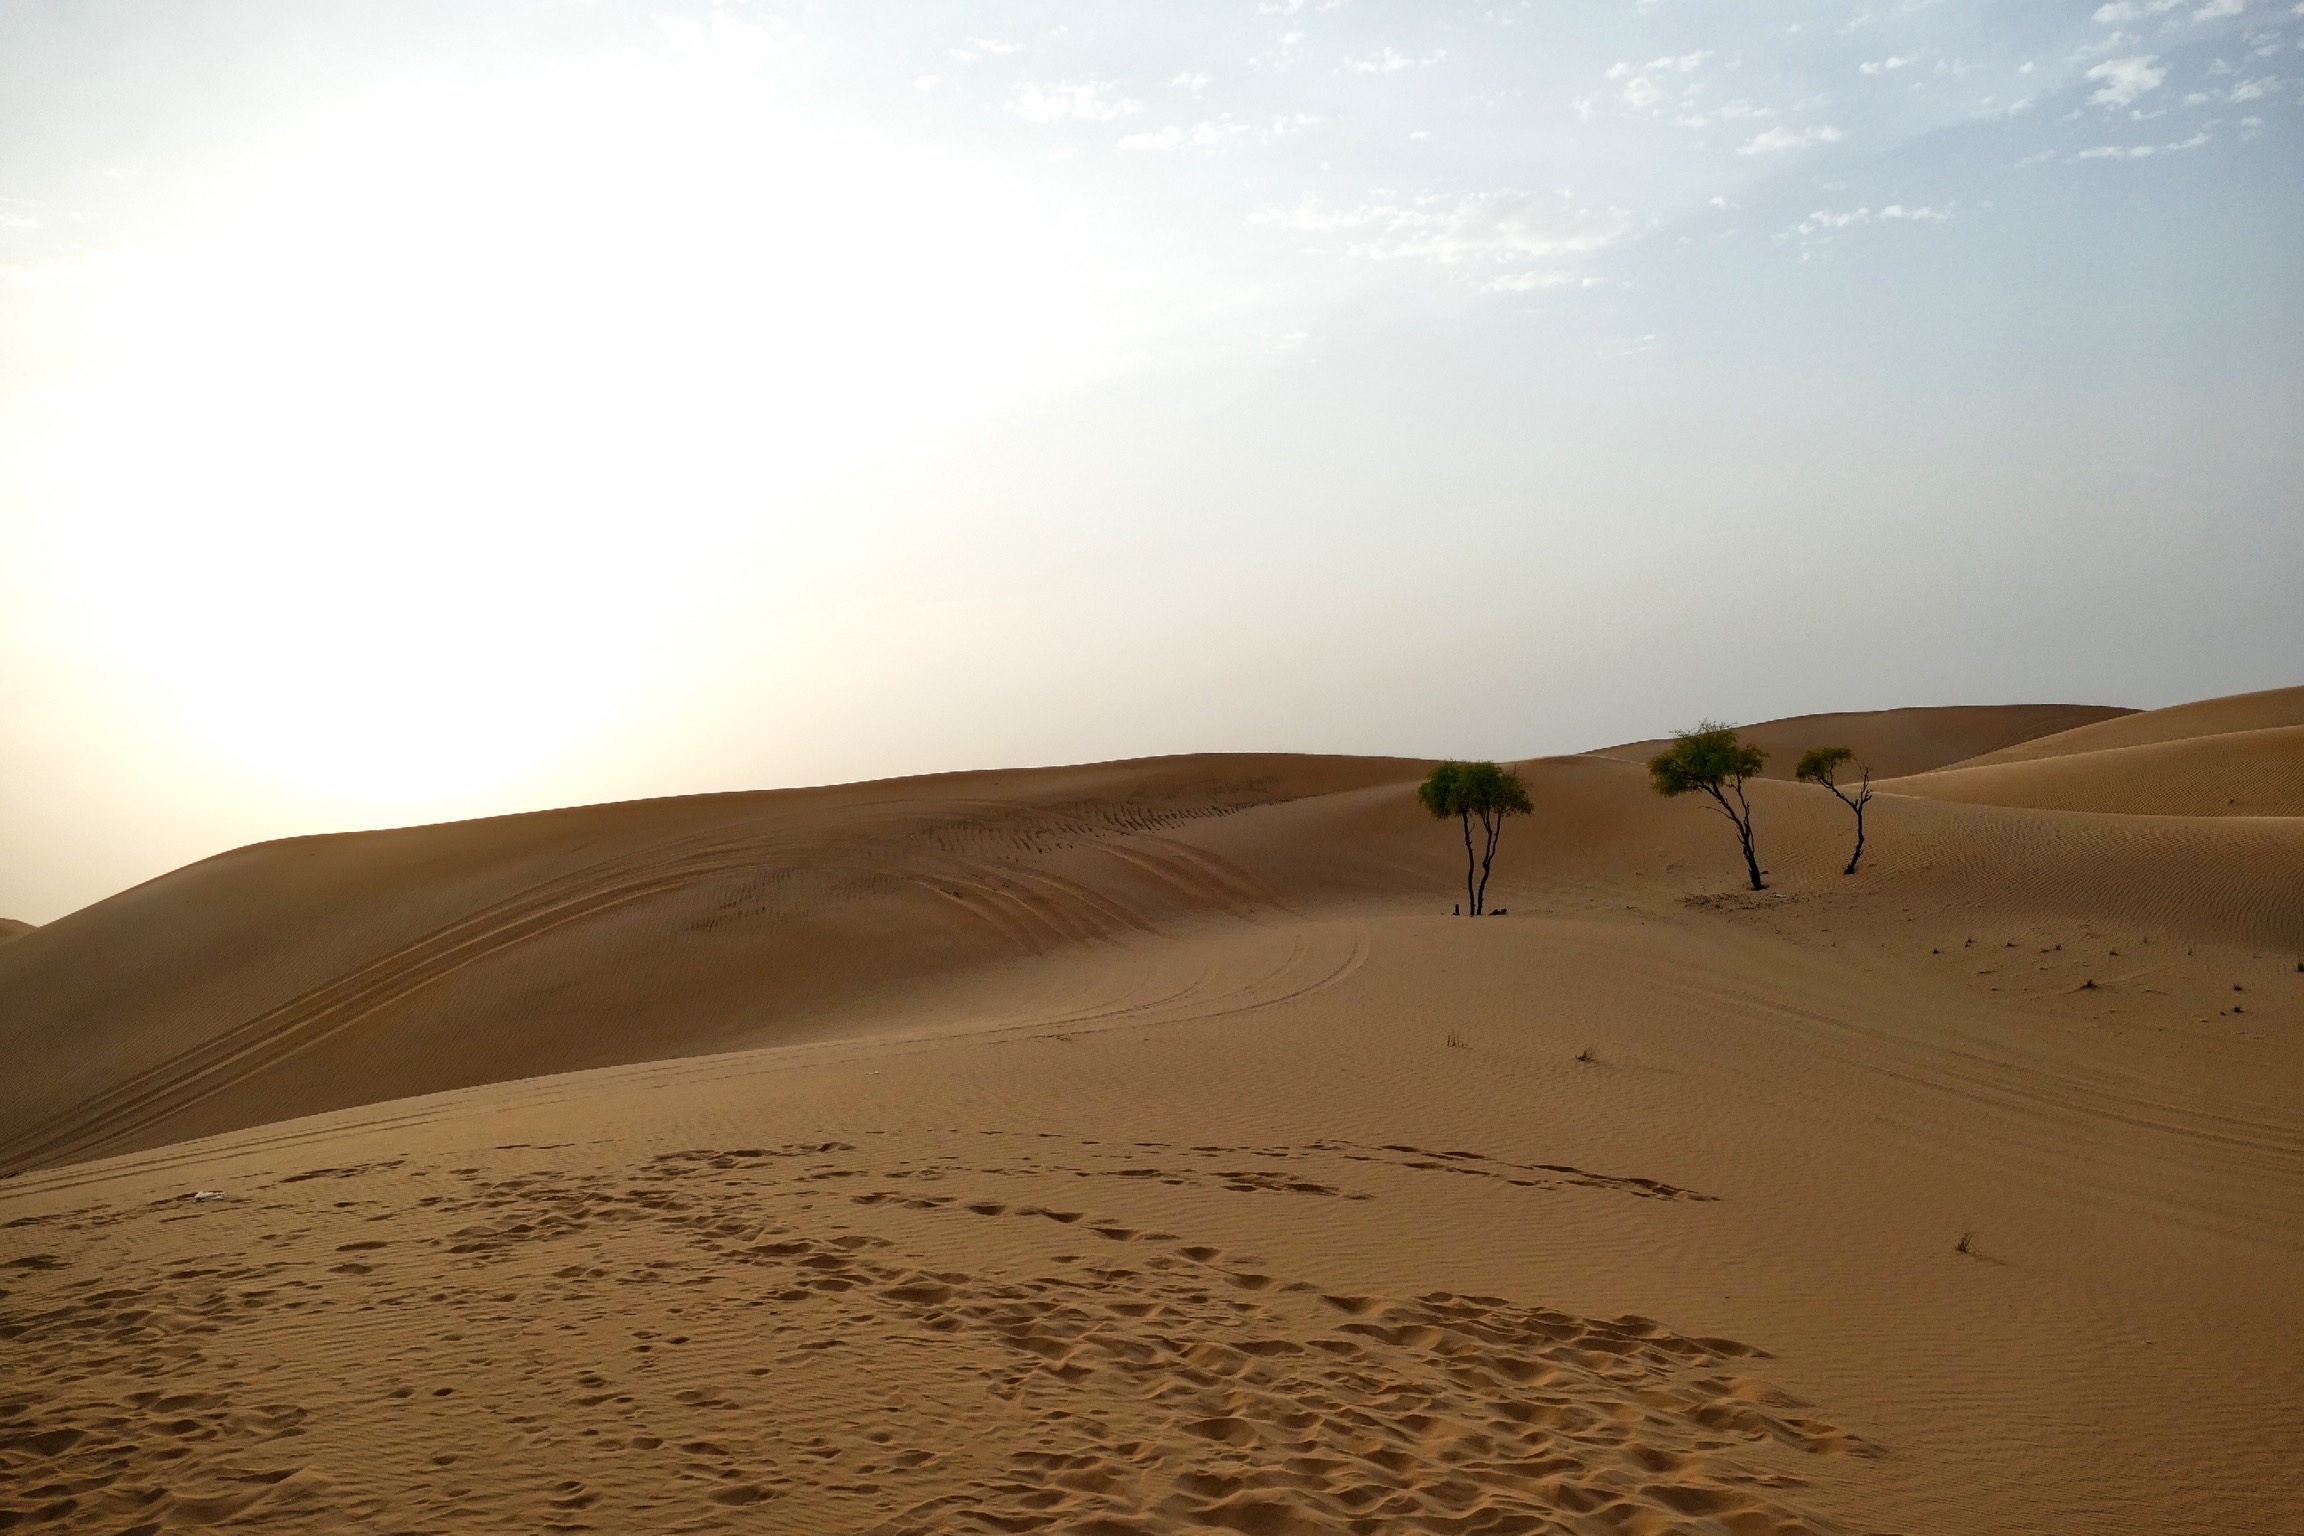
landscape, sand, desert, dune, grassland, habitat, sahara, wadi, landform, erg, natural environment, geographical feature, aeolian landform